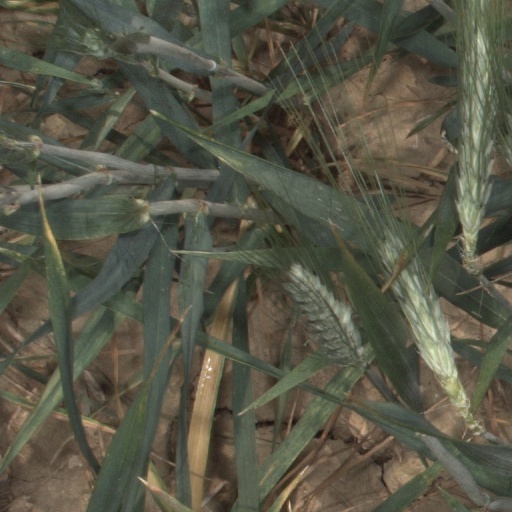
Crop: wheat